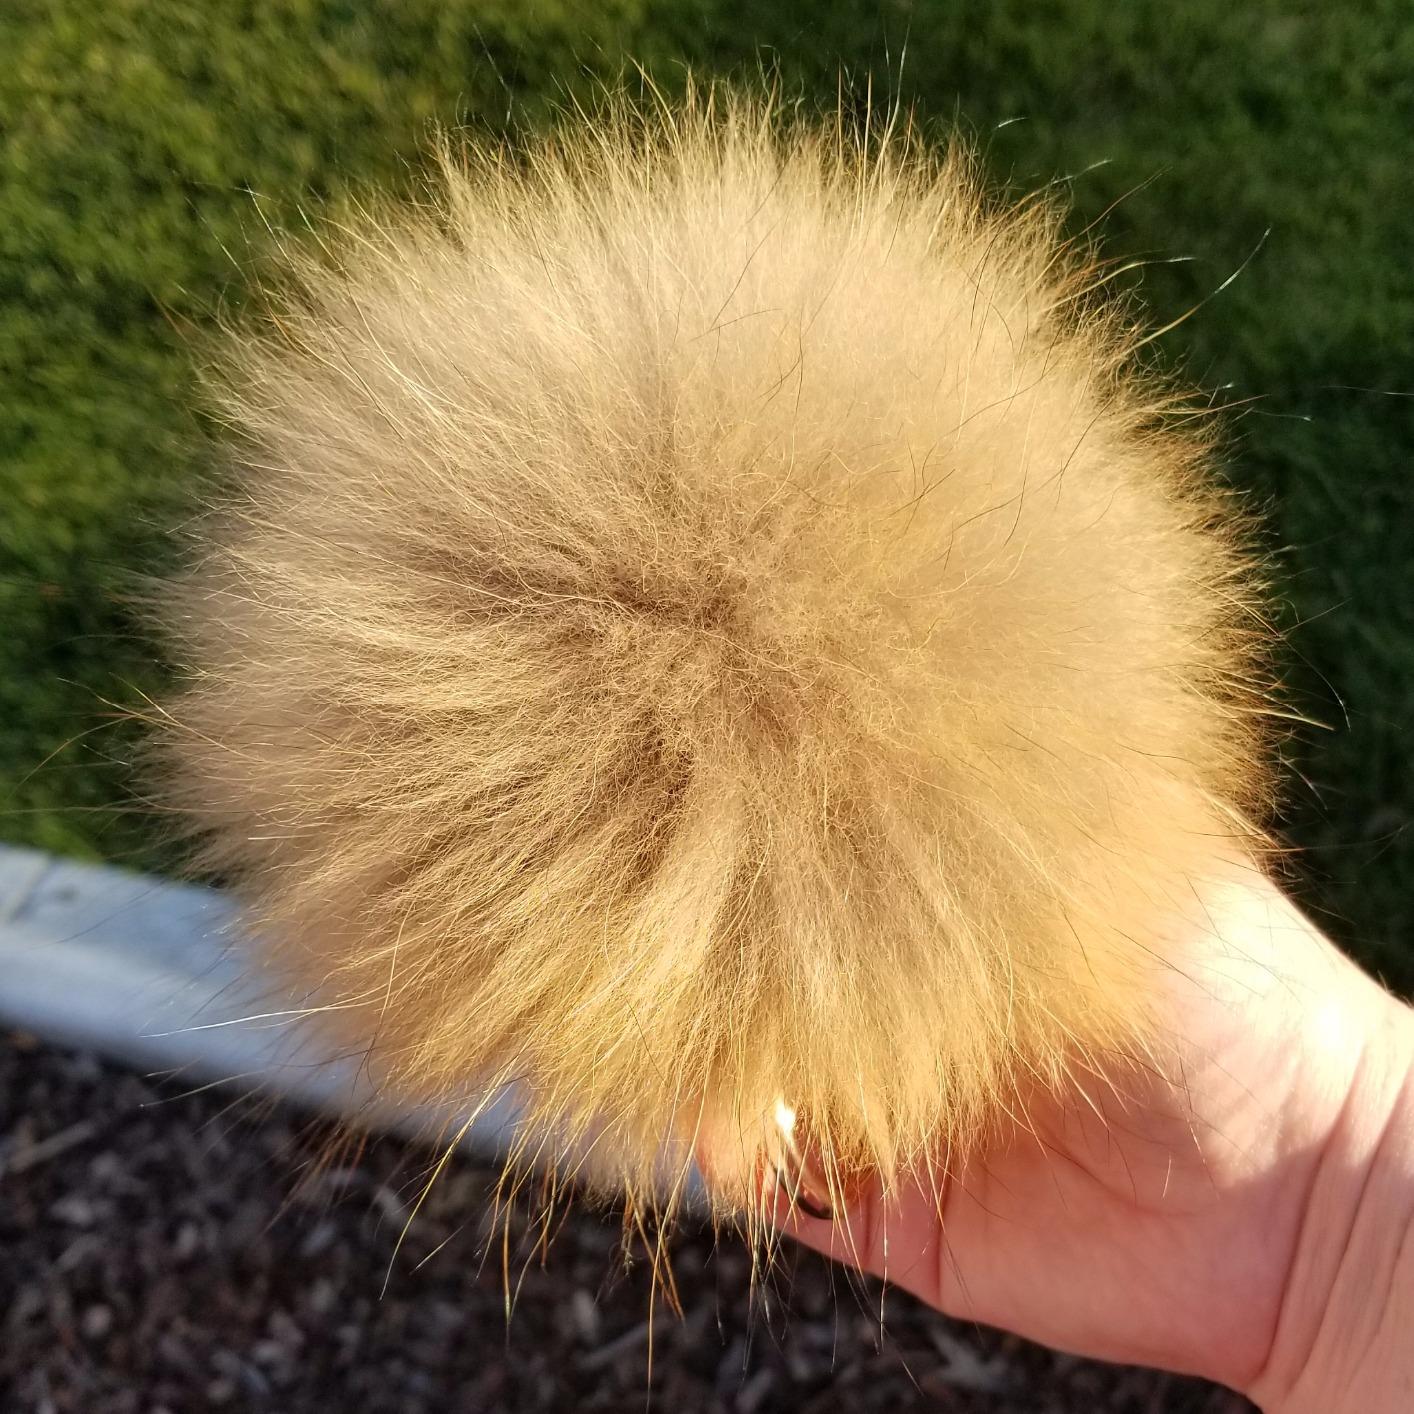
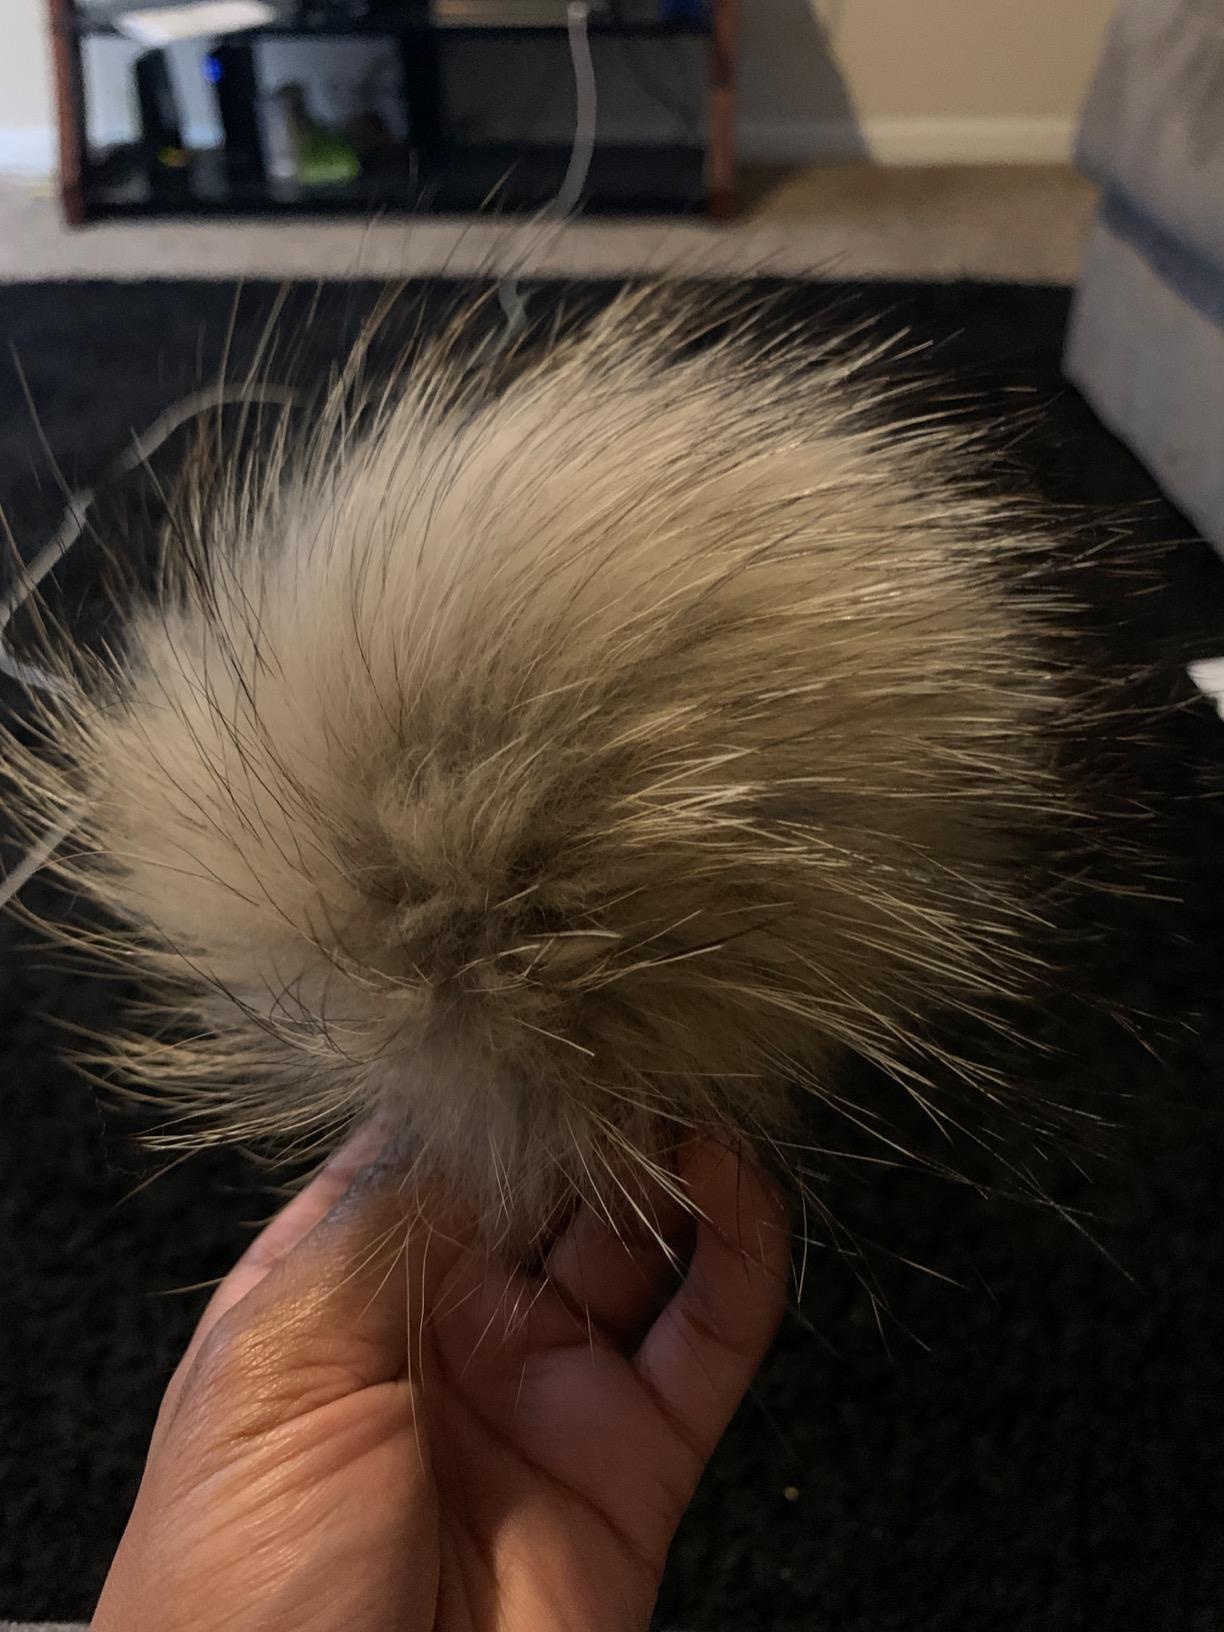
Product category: accessories_keychain
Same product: yes